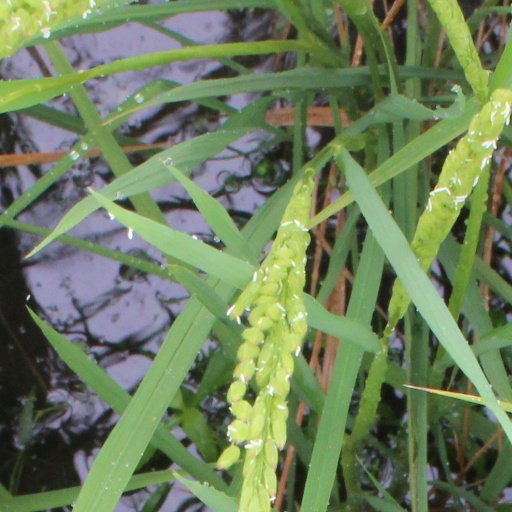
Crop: rice